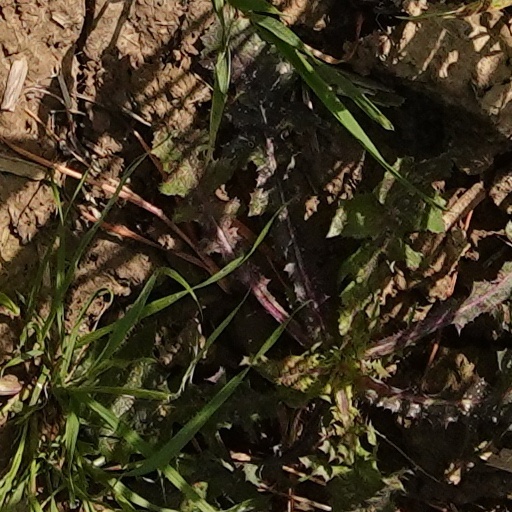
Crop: wheat